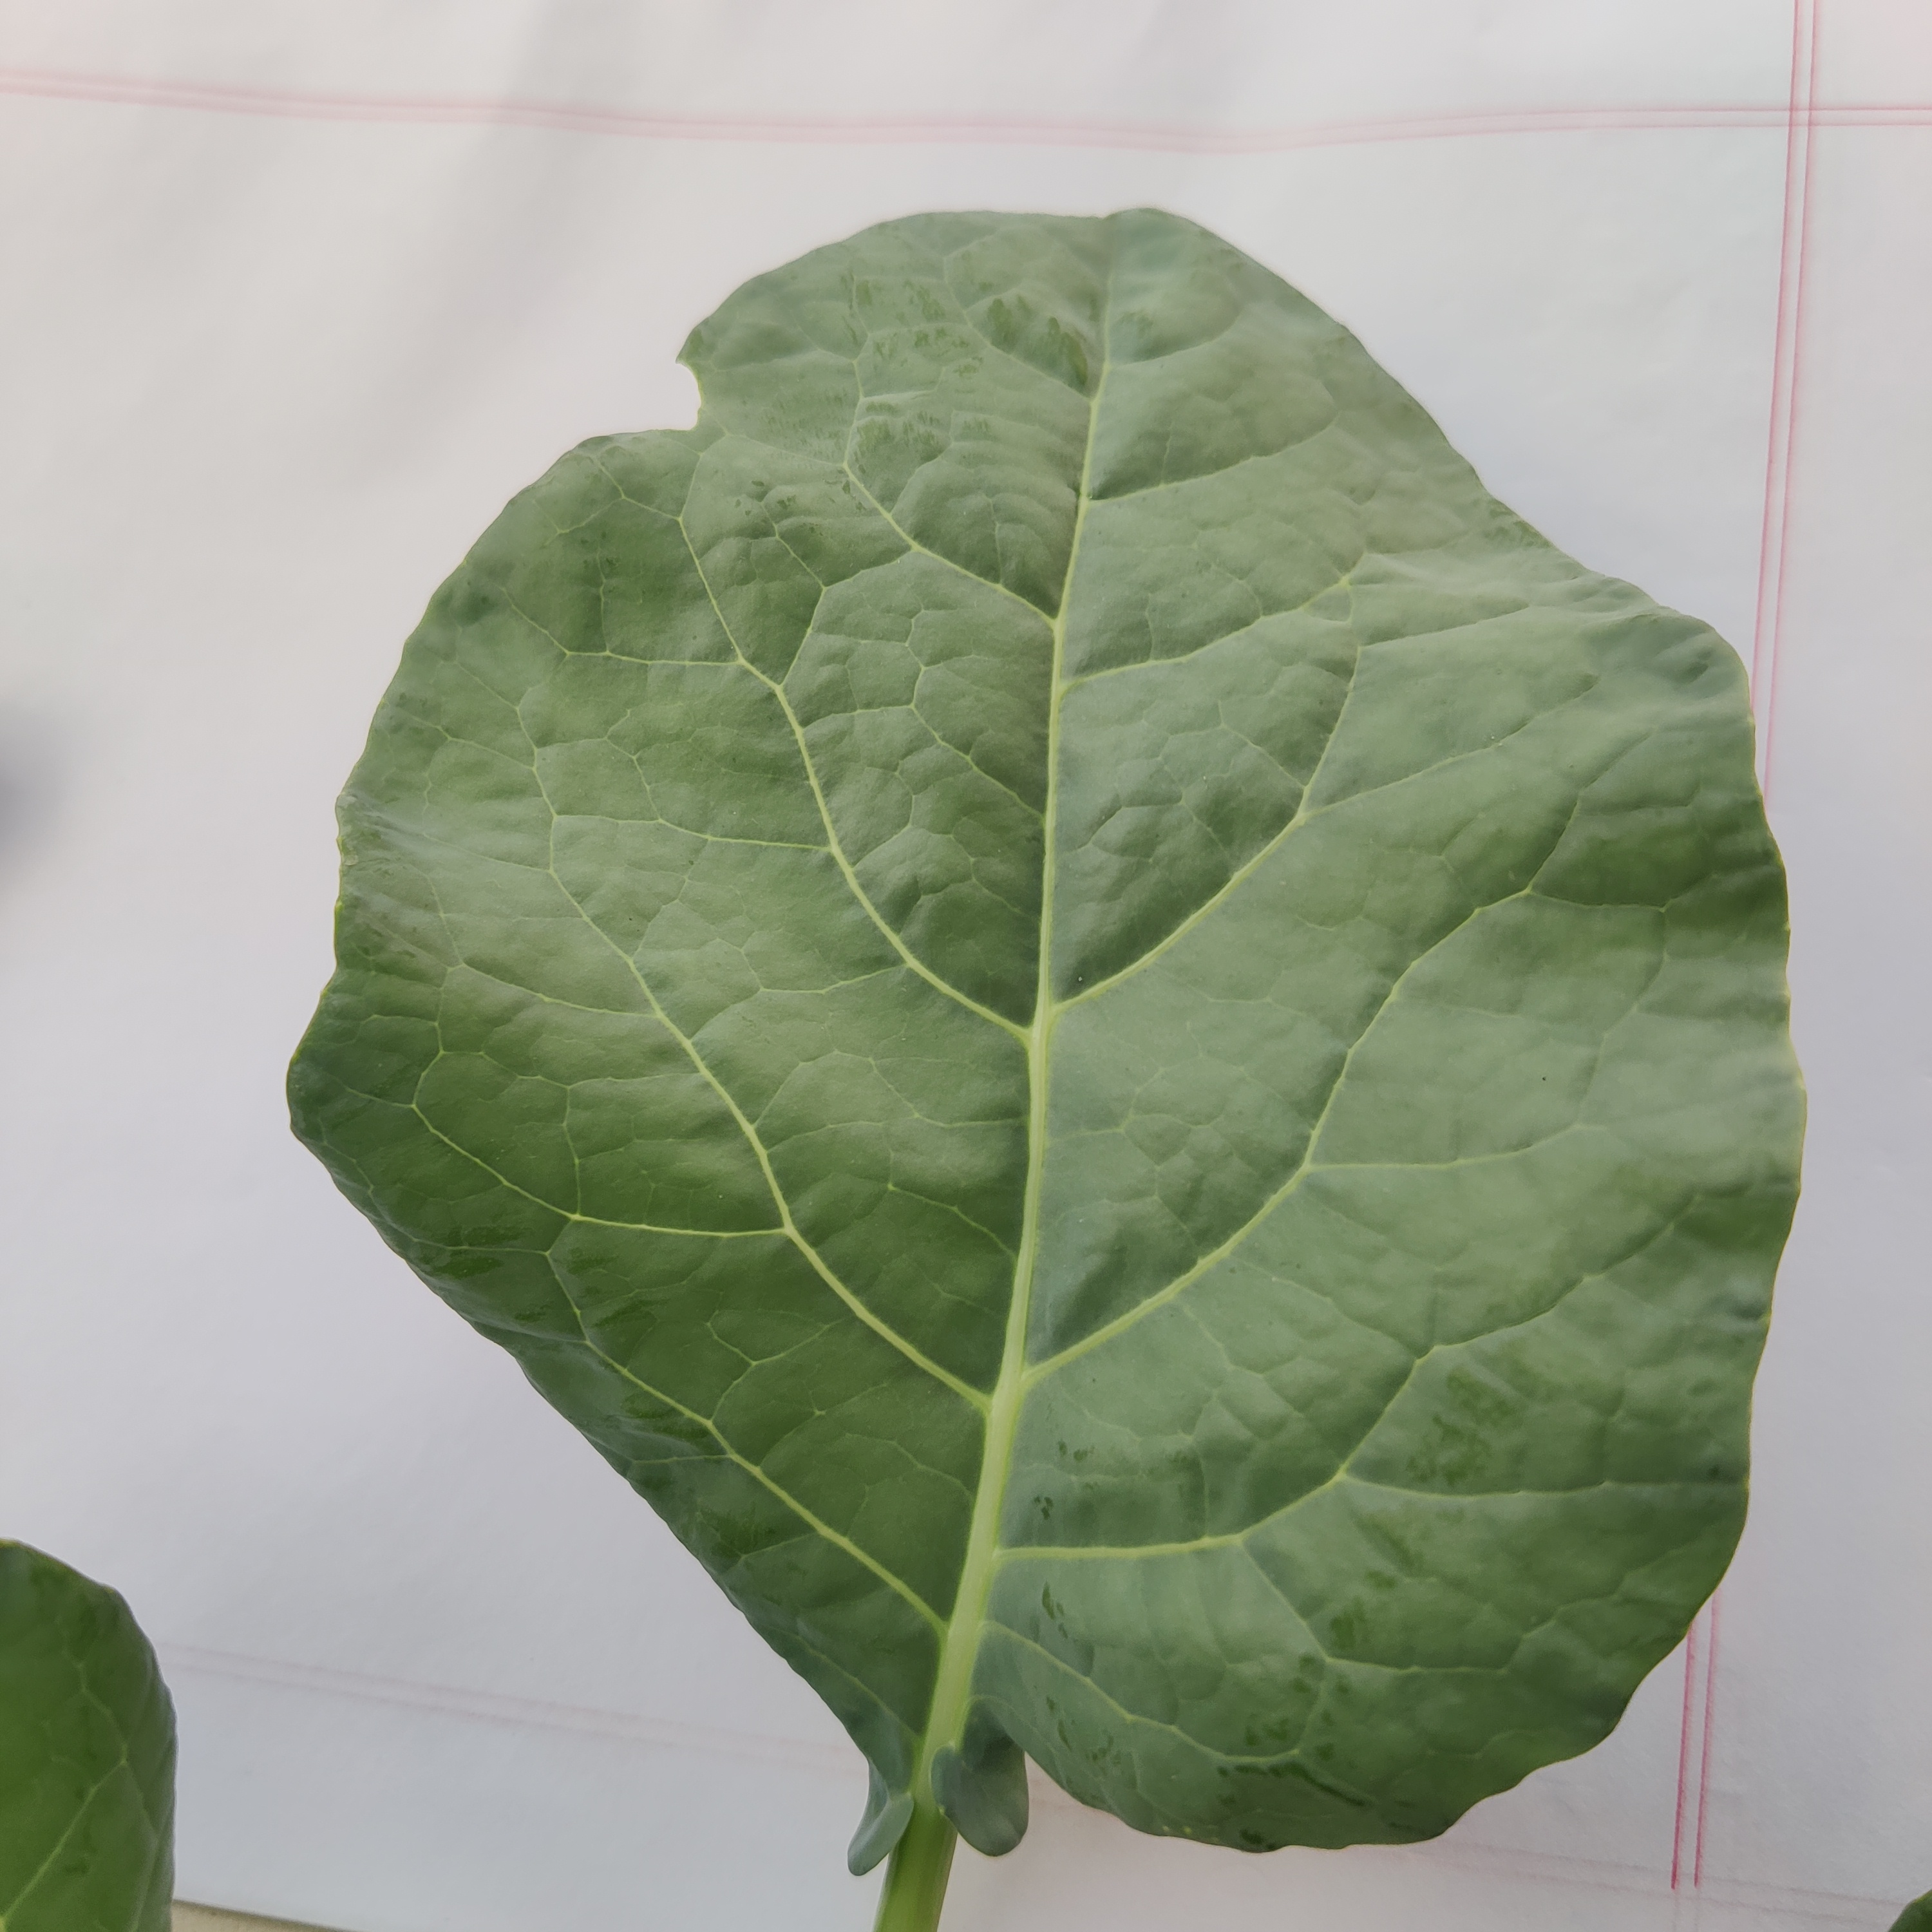
Label: Healthy